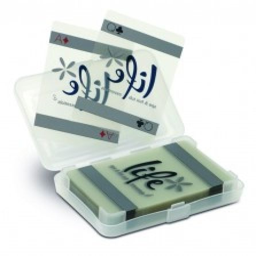
plastic playing cards let you and your family bring game night into the hot tub .